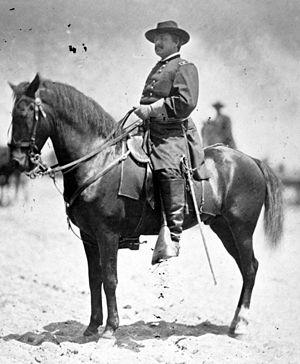
Alexander McDowell McCook fut un major-général de l'Union.